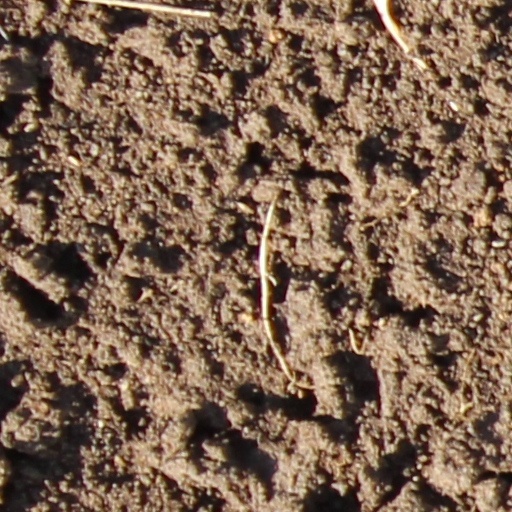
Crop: wheat